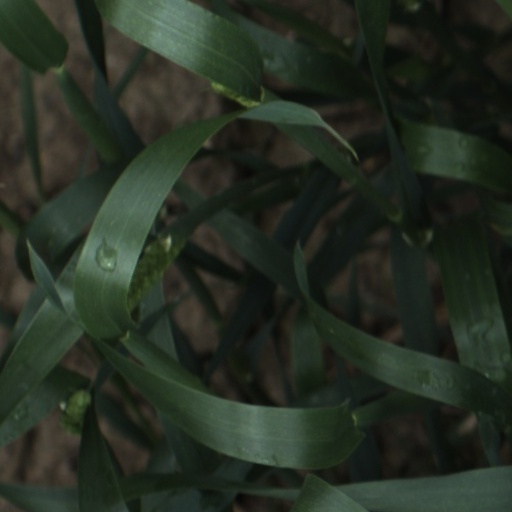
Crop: wheat